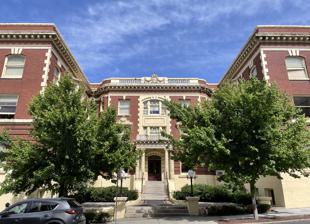
Building: Knickerbocker (Spokane, Washington)
Country: United States of America
Year built: 1911
United States historic place Knickerbocker U.S. National Register of Historic Places Knickerbocker in 2022 Location S. 501-507 Howard, Spokane, Washington Coordinates 47°39′5″N 117°25′10″W / 47.65139°N 117.41944°W / 47.65139; -117.41944 Area less than one acre Built 1911 Architect Held, Albert Architectural style Beaux Arts MPS Apartment Buildings by Albert Held TR NRHP reference No. 87000096 Added to NRHP February 12, 1987 Knickerbocker is a historic Beaux Arts building in the Cliff/Cannon neighborhood of Spokane, Washington . It was designed by architect Albert Held and was built in 1911. It was listed on the National Register of Historic Places in 1987. The building is also listed on the Spokane Register of Historic Places, under the name Knickerbocker Apartments. History The Knickerbocker was financed by local civic leader and mining magnate Graham B. Dennis at a price of $200,000 in 1911. Architect Albert Held, who designed many other luxury apartment buildings of the day, was expected to produce the “finest apartment house west of New York.” At the time of construction, Spokane was experiencing a population surge as well as an accompanying housing shortage. Prior to 1900, "apartment homes" did not exist in Spokane. Middle and upper class residents owned property, while lower and working class residents lived largely in rental units at hotels, commercial buildings and boarding houses. The Knickerbocker, along with three other buildings designed by Held — Amman , San Marco and Breslin — were the first apartment homes designed for middle and upper class tenants. However, there was still a stigma against apartment homes for middle and upper class residents, so early designs that of the Knickerbocker took on the appearance of a grand hotel or exclusive club to help disguise their true purpose. When the building opened in 1911 it was hailed as the grandest apartment home in the city, and its units rented for higher prices than any others in Spokane. Residents had access to an in-house porter, chef and servants, for whom there were quarters in the building. By the end of the 20th century and start of the 21st, however, the building had lost its original grandeur and fell into disrepair. Graffiti marked the outside walls and squatters lived inside them. In 2010, owners Eric and Mary Braden took over and began renovating the building. Additional resources for preservation were allocated in 2015 when the building was named to the Spokane Historic Register. That same year, the Bradens were honored by Spokane Preservation Advocates with an award honoring their restoration and preservation work on Knickerbocker. The Bradens sold Knickerbocker to local developer Rob Brewster in 2018 for $2.7 million. Description Knickerbocker is a three-story, H-shaped building made of red brick with terra cotta trim. There are two courtyards inside the wings of the H-shape. The front courtyard is where the main entrance is located while the rear courtyard is a walled-off garden. The building is three stories tall plus a basement, which on the north side of the building is a daylight basement at street level due to the slope of Howard Street. The west side of the building, where the main entrance is located, has a highly embellished facade. The entrance itself is located within a portico with fluted columns of the Ionic order . The north face, along Fifth Avenue, also has a highly embellished facade. A cream colored terra cotta basement level with daylight windows extends along Fifth Avenue with red brick and terra cotta embellishment above. There are recessed balconies on the first, second and third stories which are flanked by, on the second and third stories, oriel windows which match those facing the front courtyard on the west face. The east face, part of which abuts an adjacent apartment building, and the south face, which looks out upon an alley, are plain red brick with little embellishment. Detail view of the main entrance Balconies and fire escape on the north face Broad view of Knickerbocker from the northwest References